Starz

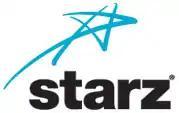
Starz logo used from March 28, 2005, to April 7, 2008.

The network gained carriage deals with many other major American cable and satellite providers by the early 2000s, particularly with the adoption of digital cable, allowing for providers to add channels that they (even with capacity expansions of up to 60 channels) previously had limited room to carry. Encore Media Group was renamed the Starz Encore Media Group in 2000. As part of a corporate restructuring plan in 2003, Starz Encore Group eliminated 100 jobs in its nine regional offices, and closed four of the offices outright. On March 25, 2005, the Starz Encore Group corporate entity was renamed Starz Entertainment. A few days later, on March 28, 2005 at 6:30am EST, Starz introduced a new logo, and was subsequently rebranded as "starz", in all lowercase.